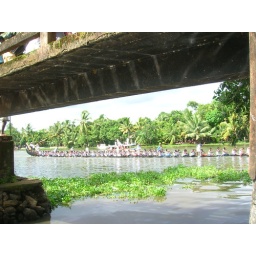
snake boat race held in river pamba,champakkulam ,alleppy,kerala